Cosmic Ghost Rider

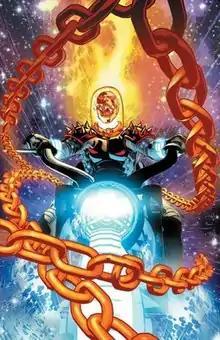
Cosmic Ghost Rider as depicted in "Cosmic Ghost Rider" #1 (September 2018). Art by Mike Deodato Jr.

Cosmic Ghost Rider (Francis David "Frank" Castle) is a fictional superhero appearing in American comic books published by Marvel Comics. His physical appearance and origin are an amalgam of Punisher, Ghost Rider, and Silver Surfer, with his personality inspired by Deadpool.